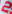
Number: 2